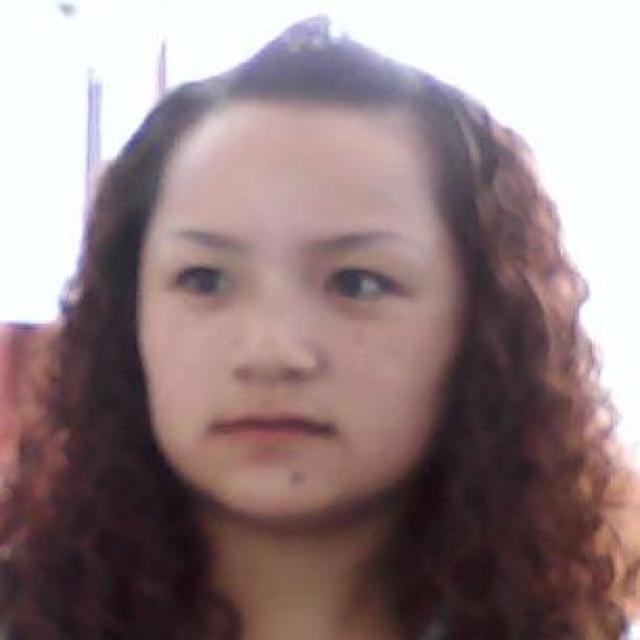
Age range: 21-44